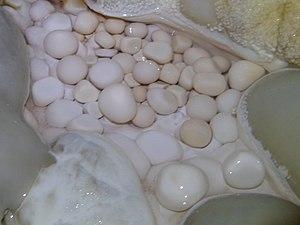
Vu sous la Chartreuse dans une ancienne carrière de molasse
Une perle des cavernes ou pisolithe désigne une sphérule, forme de spéléothème que l'on peut trouver à l'intérieur des grottes. Elles se forment par la concrétion de sels calciques qui s'agencent en couches concentriques autour d'une particule nucléatrice dans des zones où l'eau ruisselle vigoureusement. Les tailles, couleurs et formes de perles sont variables.